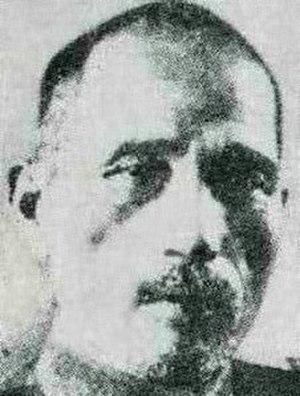
Takashi Hishikari est un général de l'armée impériale japonaise.